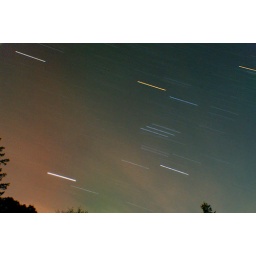
The orange glow in he sky is from a large green house operation a few miles away.